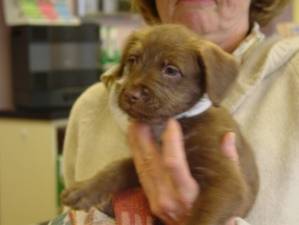
Label: dog